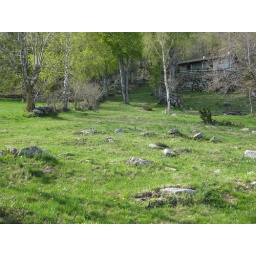
land limited by wall on lef, plus leg from big tree